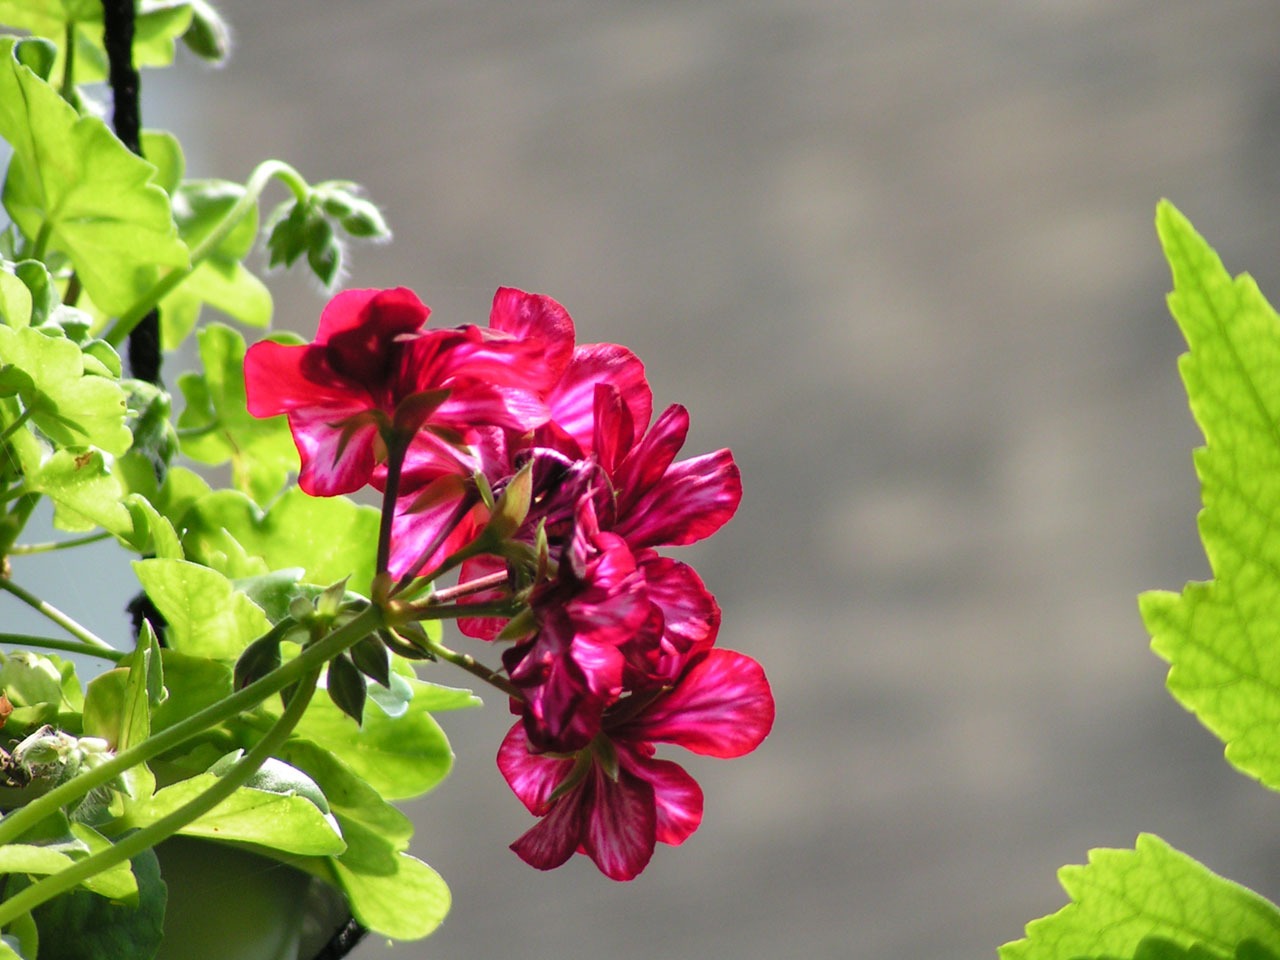
blossom, plant, leaf, flower, petal, floral, red, herb, botany, blooming, garden, flora, wildflower, geranium, shrub, macro photography, flowering plant, annual plant, land plant, vining